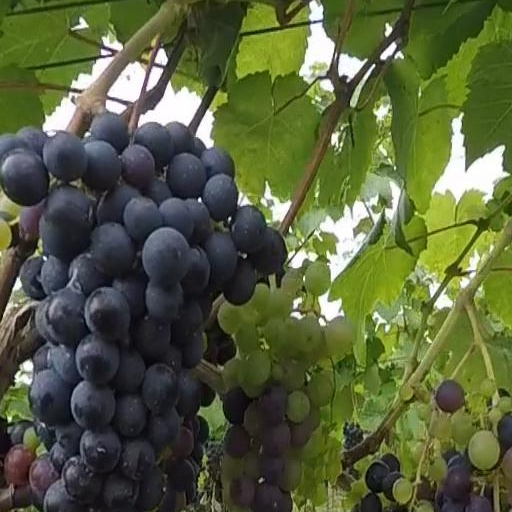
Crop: grape